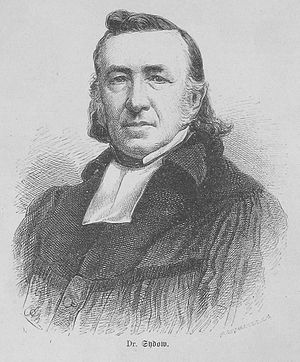
Adolf Sydow
Karl Leopold Adolf Sydow var en tysk protestantisk teolog.